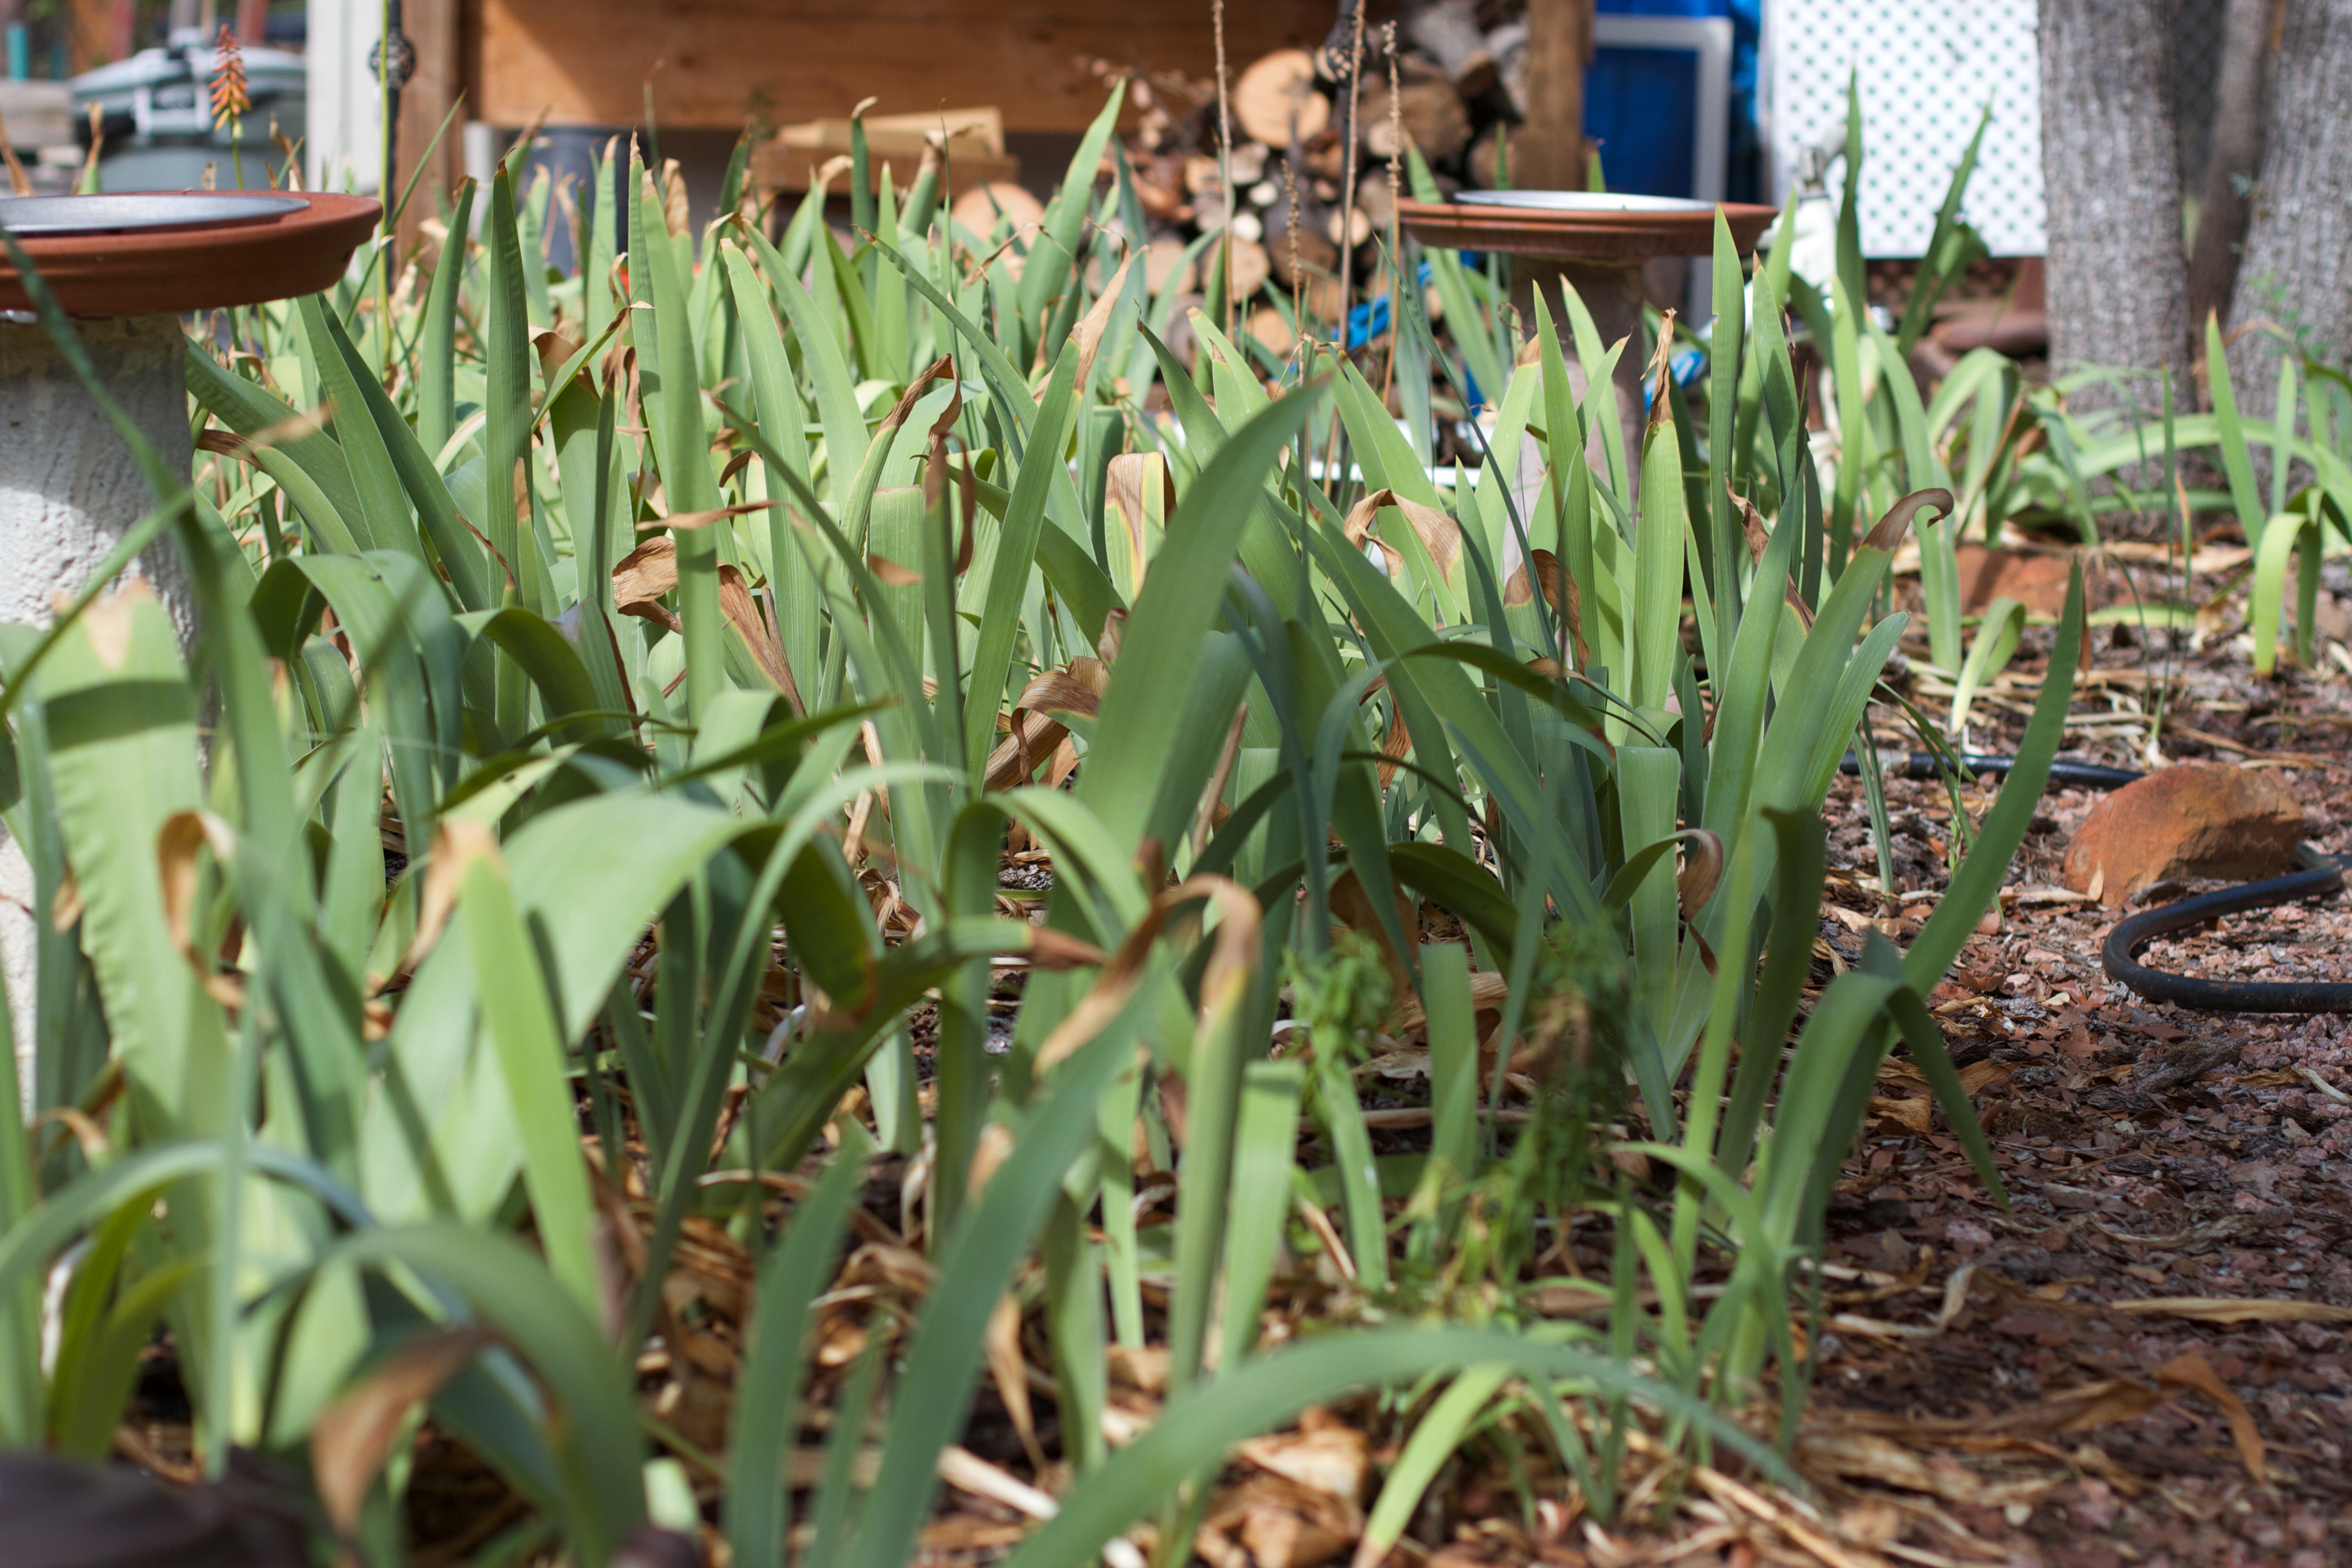
plant, flower, botany, garden, gardenphor, flowering plant, grass family, land plant